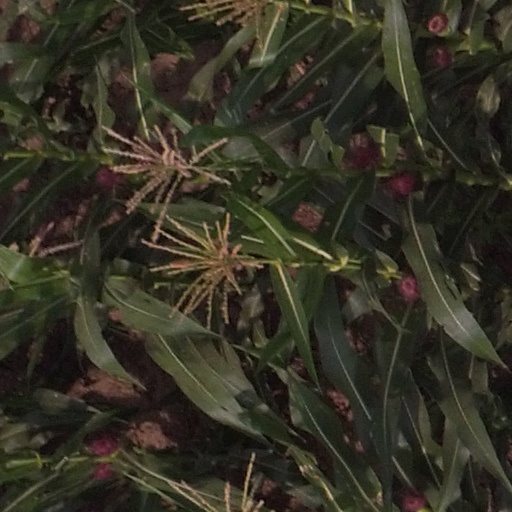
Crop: maize; corn